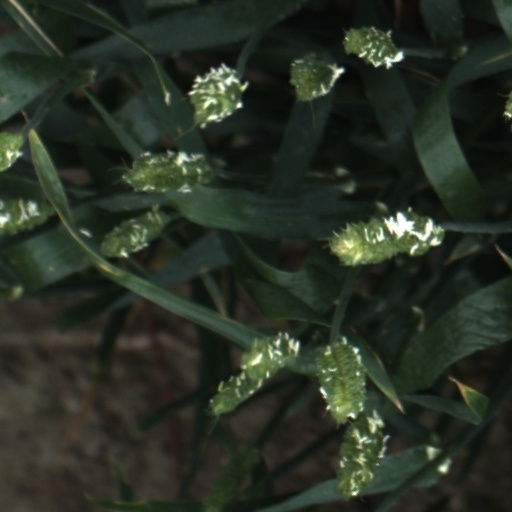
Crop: wheat